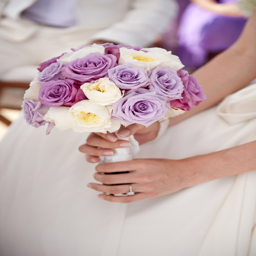
pale tones of purples and pinks produce this very chic bouquet